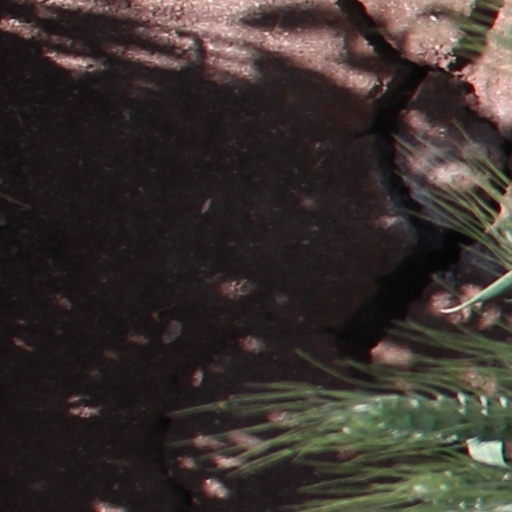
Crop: wheat